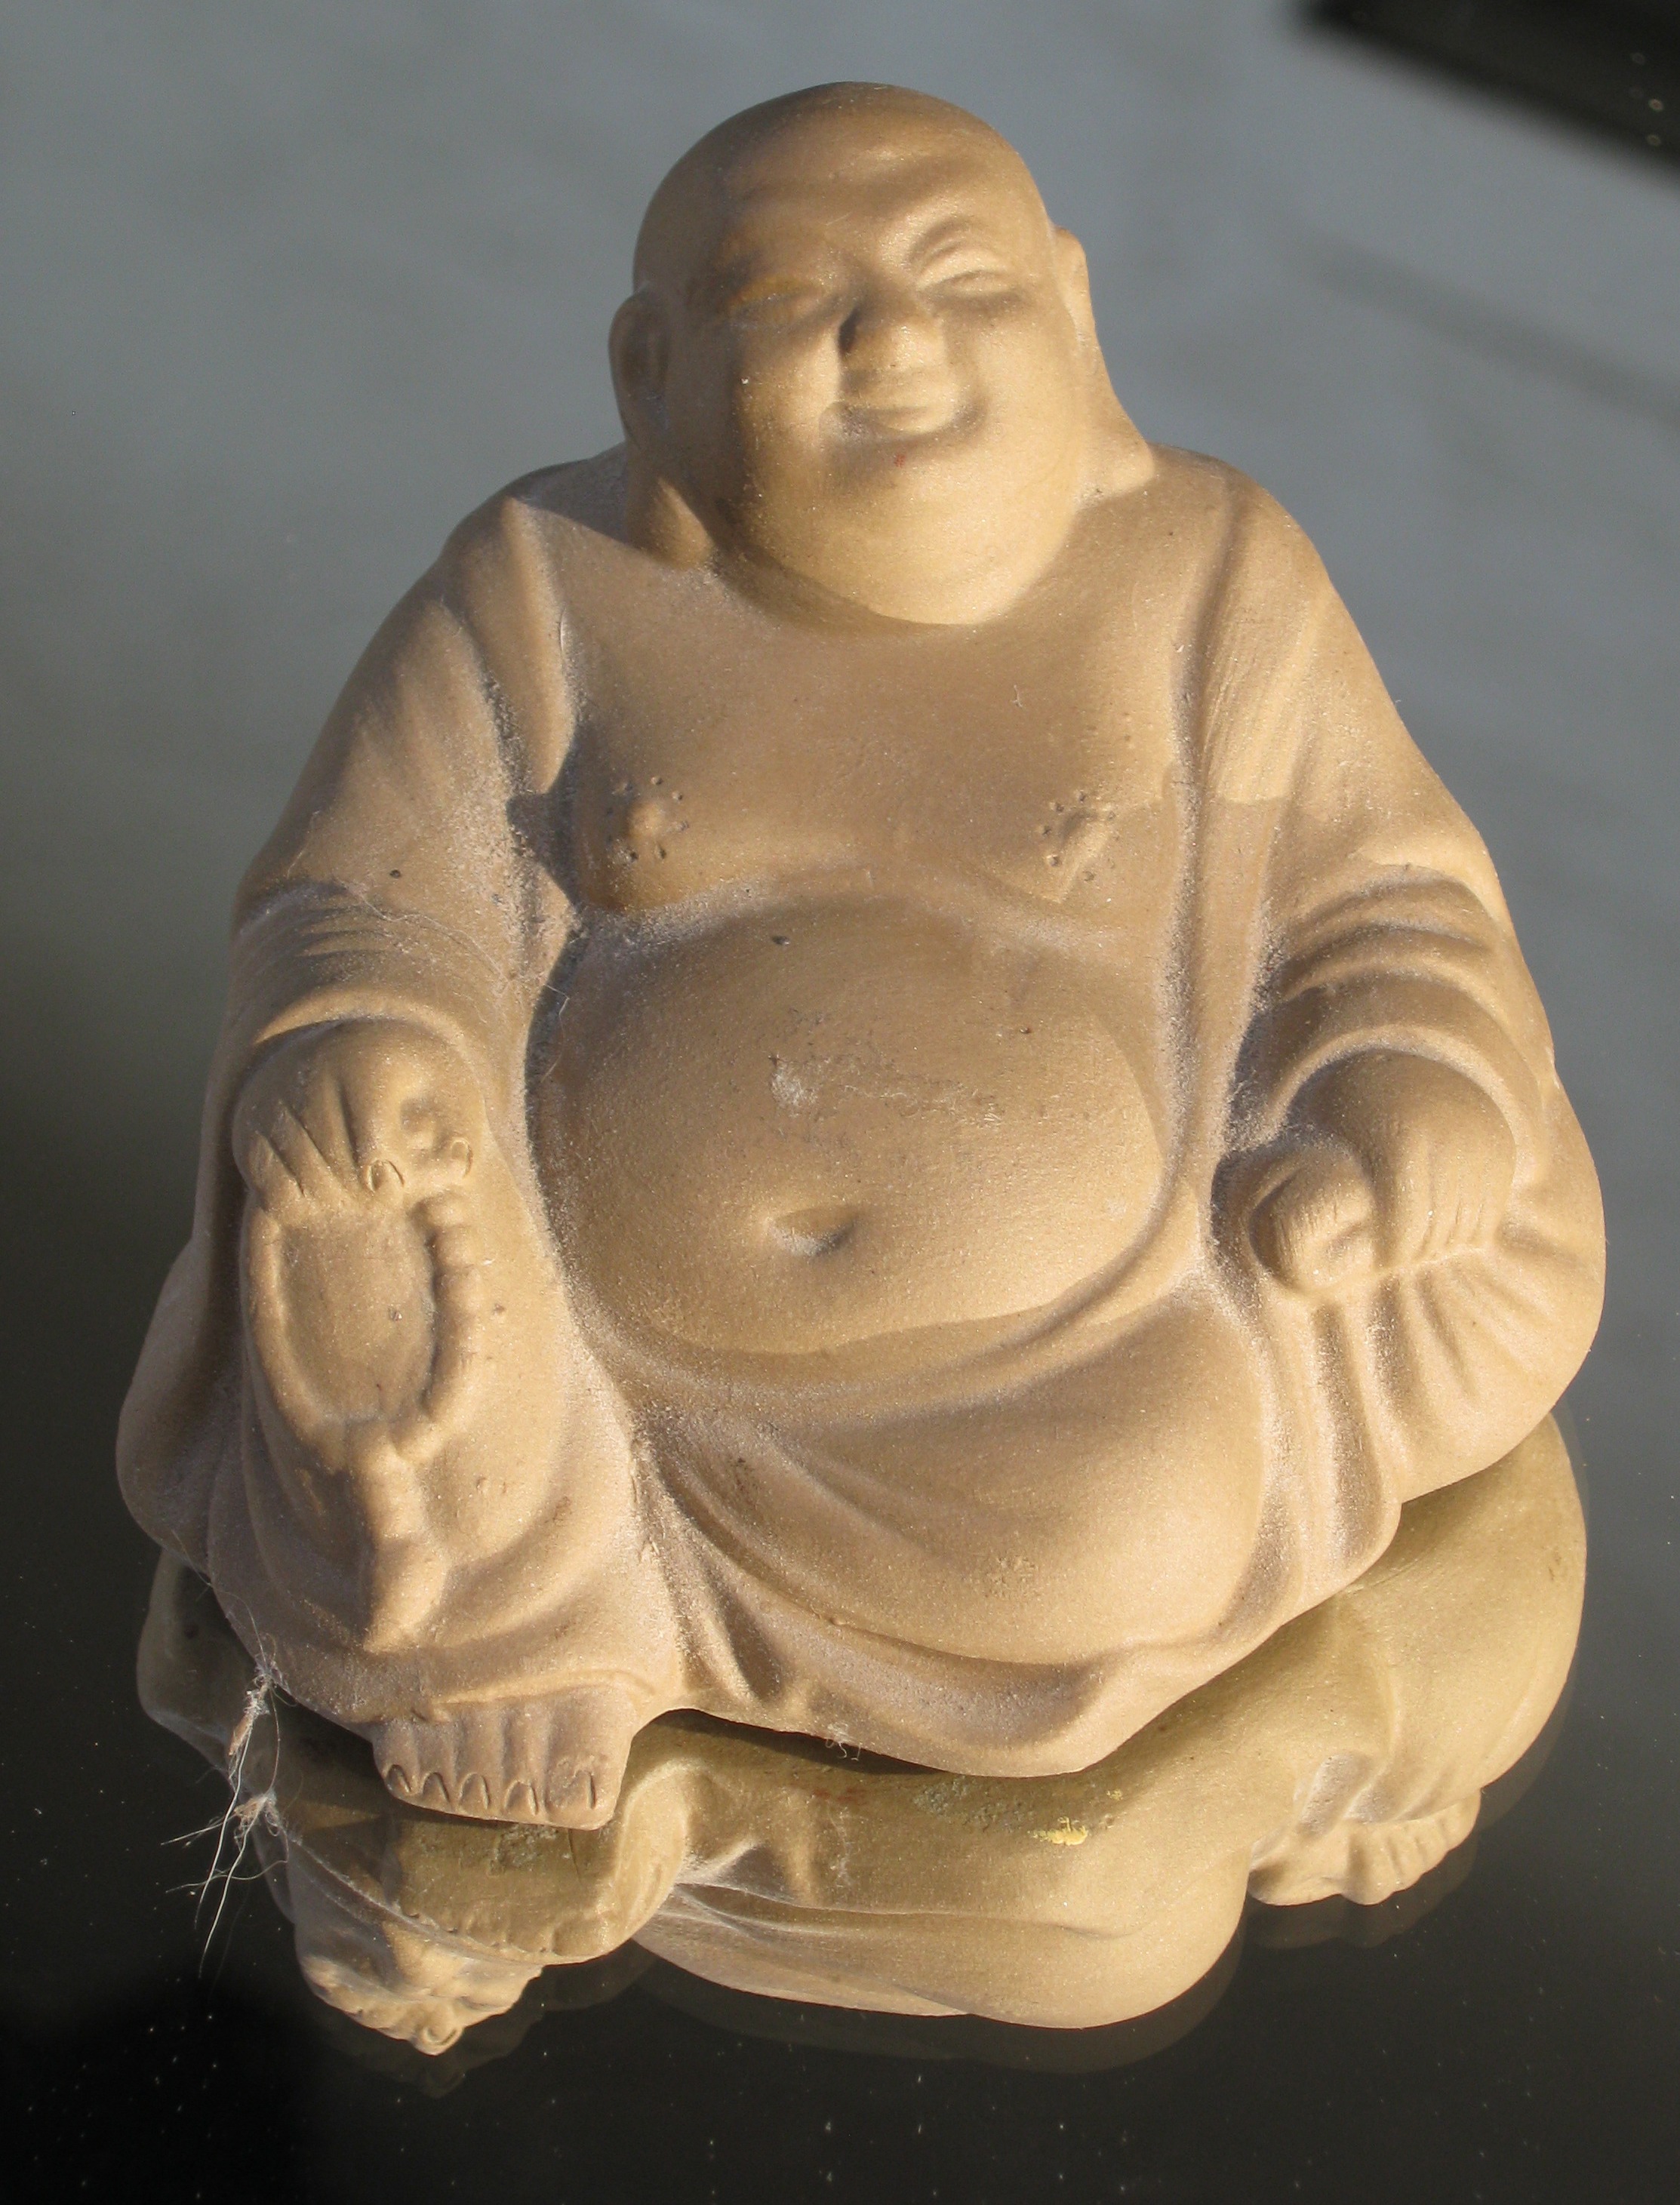
monument, statue, laugh, sculpture, sunny, art, head, figurine, belly, buddha, carving, stone carving, gautama buddha, ancient history, human positions, classical sculpture